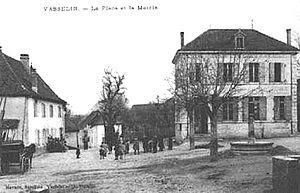
Vasselin est une commune française située dans le département de l'Isère en région Auvergne-Rhône-Alpes.